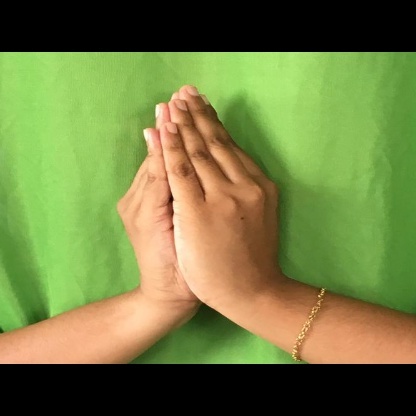
Mudra: Kapotham